L.A. Reid

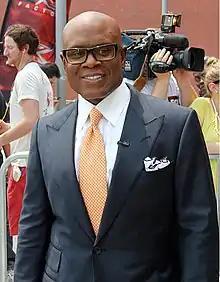
Reid in 2011

Antonio Marquis "L.A." Reid (born June 7, 1956) is an American record executive, A&R representative, and record producer who served as president and CEO of Arista Records from 2000 to 2004, as well as chairman and CEO of the Island Def Jam Music Group from 2004 to 2011 and Epic Records from 2011 to 2017. He co-founded the record label Hitco Entertainment in the latter year, which was sold to Concord in 2022.